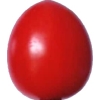
Label: tomato_cherry_red